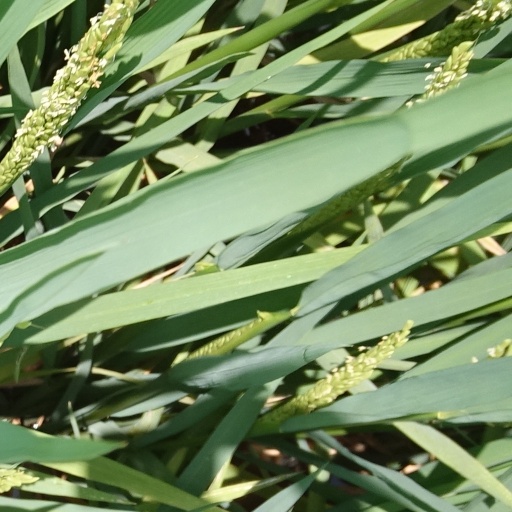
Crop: rice